15th Wing

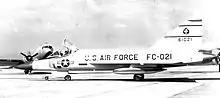
47th Fighter-Interceptor Squadron Convair F-102A at Niagara Falls Municipal Airport

The 15th was again activated on 18 August 1955 as the 15th Fighter Group (Air Defense) at Niagara Falls Municipal Airport, New York, where it replaced the 518th Air Defense Group as a result of Air Defense Command (ADC)'s Project Arrow, which was designed to bring back on the active list fighter units which had compiled memorable records during the two World Wars. There it was responsible for the air defense of an area that included Western and Northern New York and parts of Ontario, Canada. It was reunited with one of its former units, now designated the 47th Fighter-Interceptor Squadron (FIS), which was already at Niagara Falls, where it had been assigned to the 518th. The group was also assigned several support squadrons to perform its mission as USAF host unit for the active duty portions of Niagara Falls Airport. (later 15th USAF Dispensary)